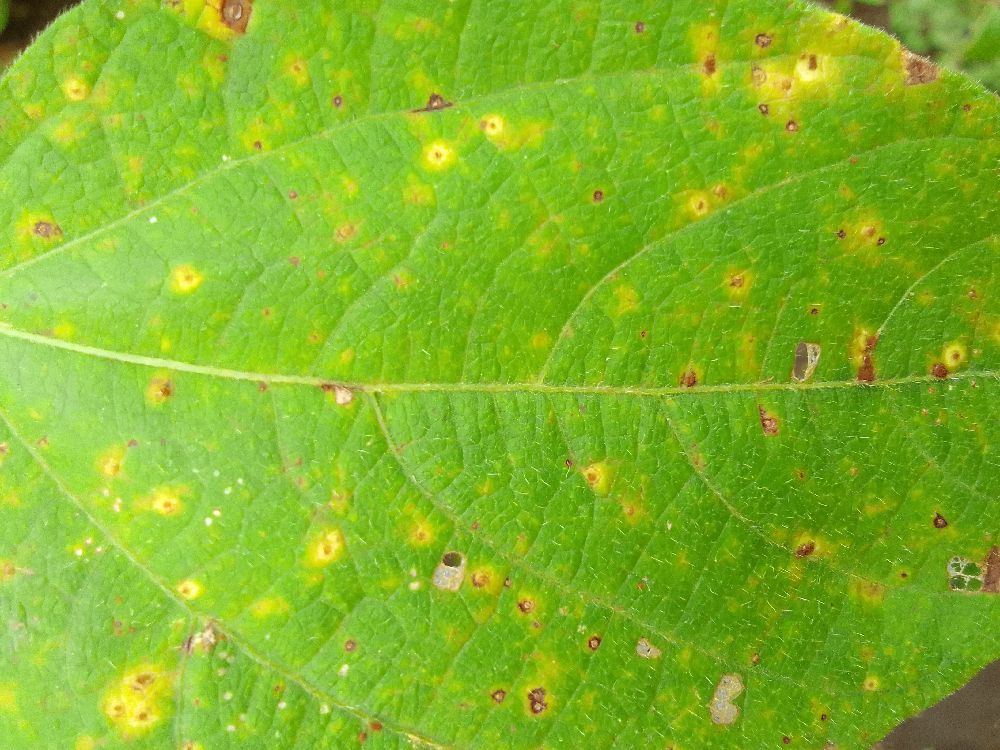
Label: rust